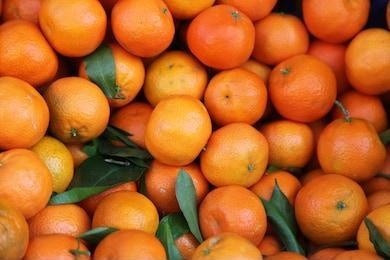
Label: mandarine